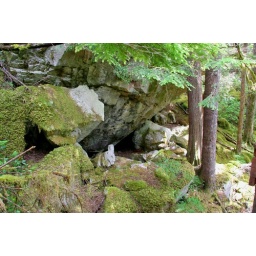
Used by the Upper Skagit people as a mountain goat hunting camp for centuries. They called this area &amp;quot;dawaylib.&amp;quot;